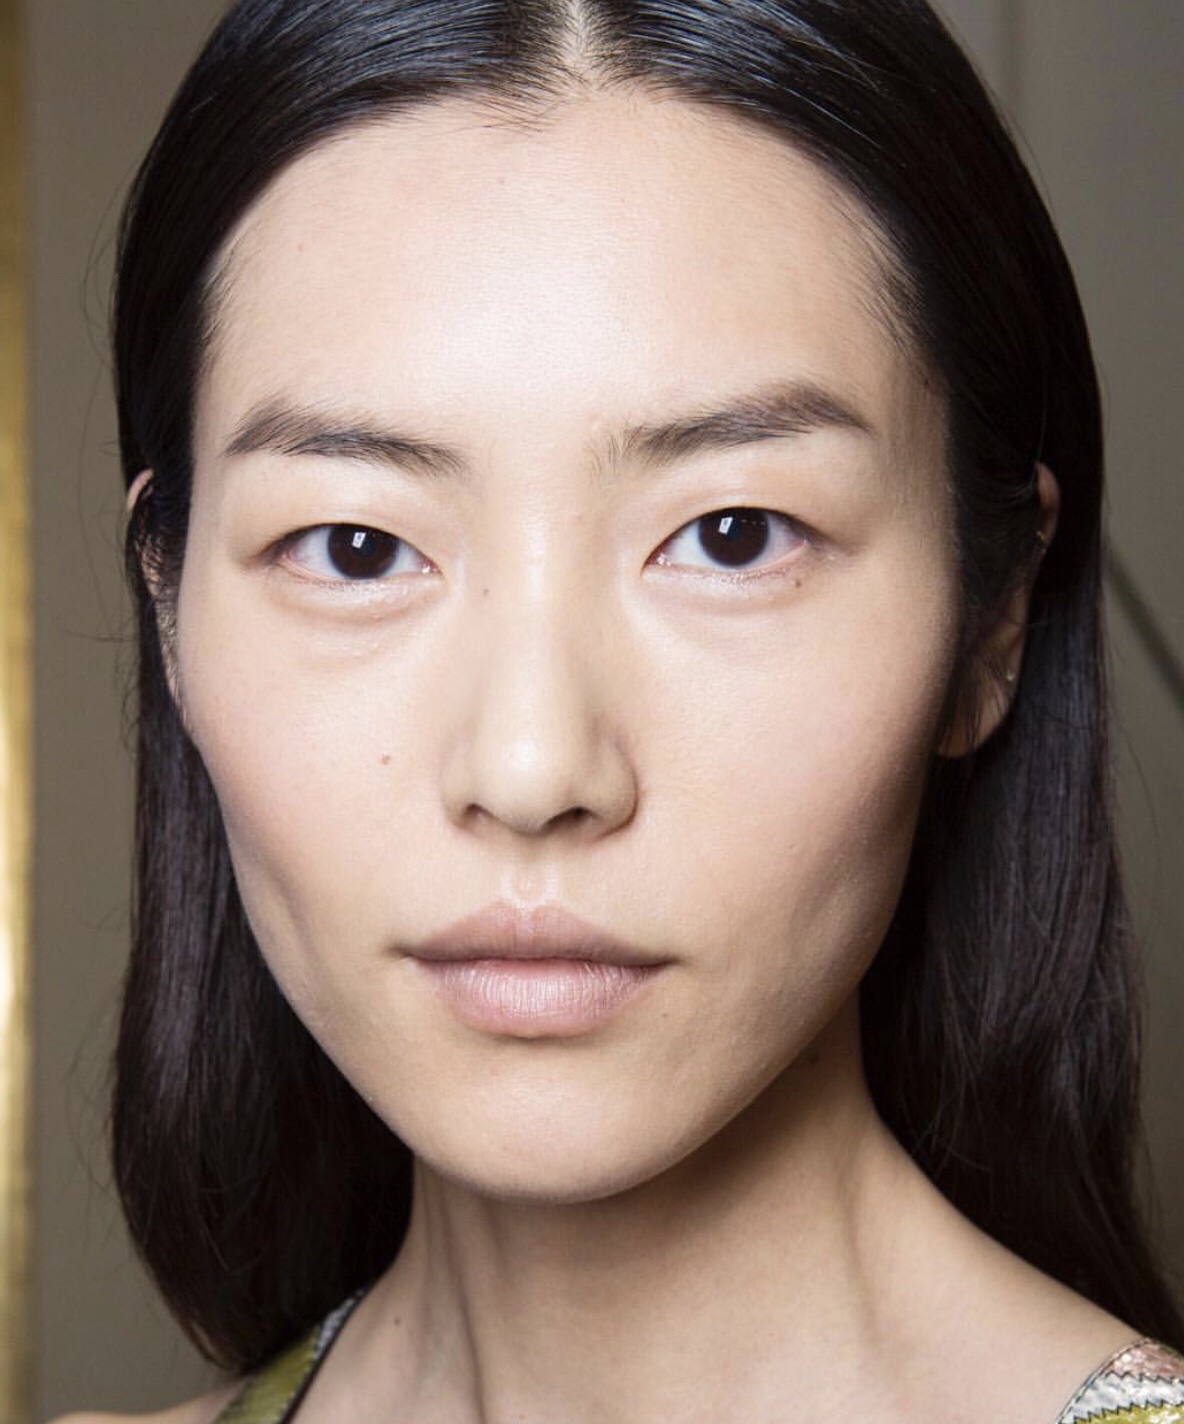
Gender: women